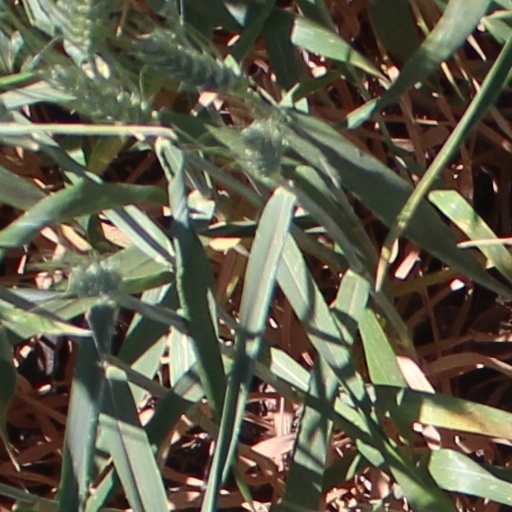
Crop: wheat